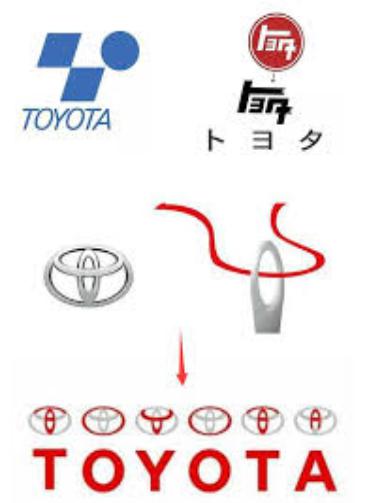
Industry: Transportation